New Hampshire Route 108

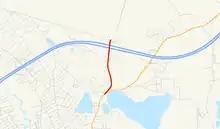
Map of Massachusetts Route 108, a southward extension of NH 108 into Haverhill

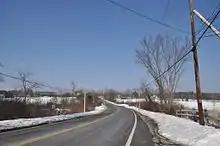
Looking north on Route 108 in East Kingston

NH 108 runs along the eastern edge of Plaistow, near the Massachusetts border, before crossing through Newton into East Kingston, where it crosses NH 107A, then turns eastward to form a brief wrong-way concurrency with NH 107. Continuing north, NH 108 passes through Kensington, where it meets the north end of NH 150 and continues north into Exeter. In Exeter, NH 108 meets NH 27, NH 111 and NH 111A, forming a very brief overlap with the former two routes. NH 108 meets the western end of NH 88, then interchanges with the NH 101 freeway at exit 11.